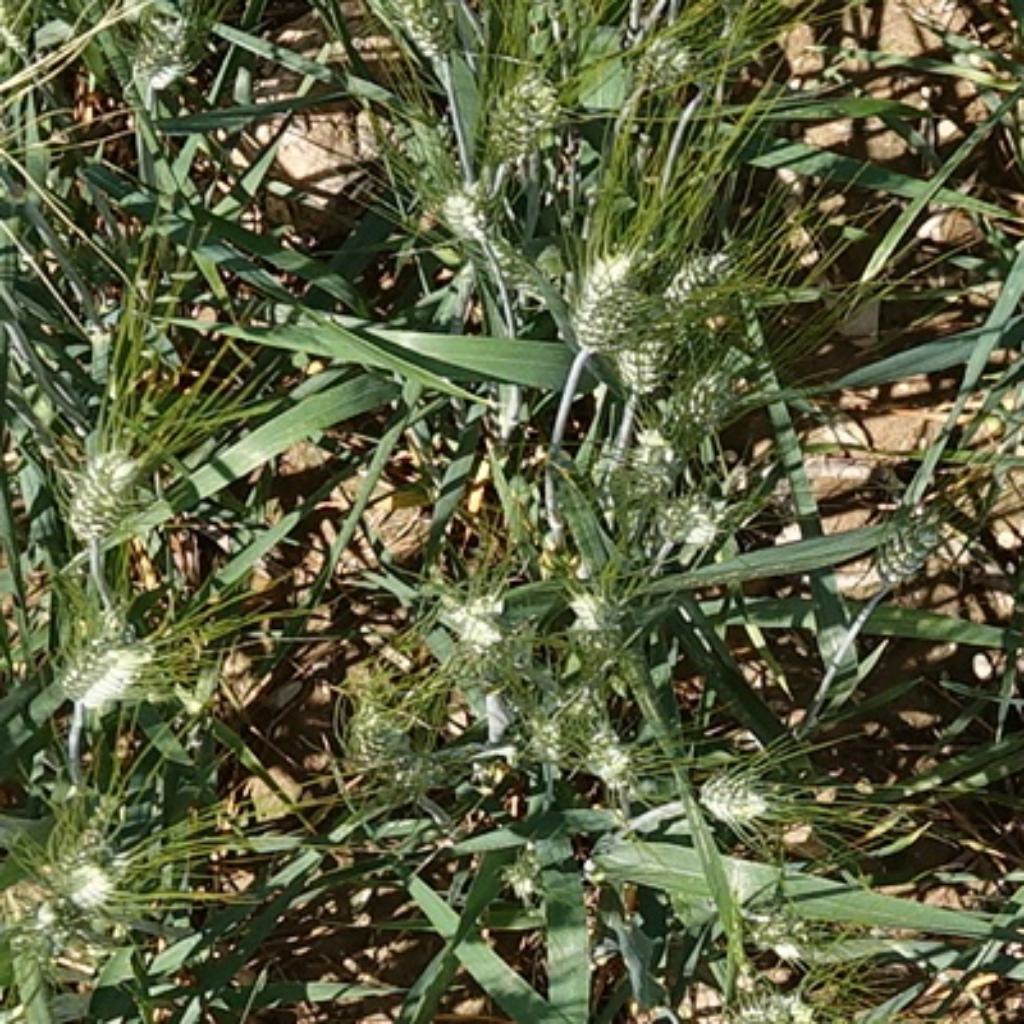
Country: France
Location: Gréoux
Wheat development stage: Filling